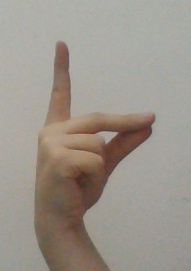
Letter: ta